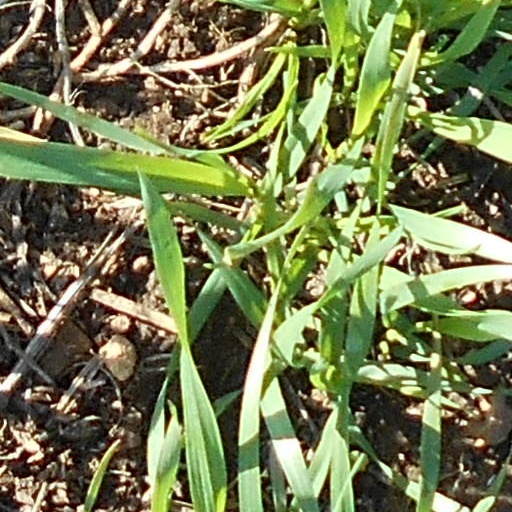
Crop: wheat